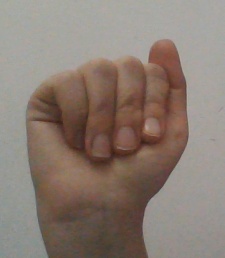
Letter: saad